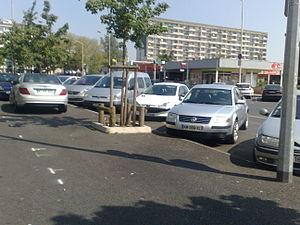
Vue partielle de la Place de l'Europe à Angers (Monplaisir).
Monplaisir est l'un des quartiers nord d'Angers construit entre 1962 et 1976. Il compte aujourd'hui 11 500 habitants. Monplaisir totalise actuellement 3 397 logements, tous types confondus, dont près de 2700 logements de type HLM.